List of Major League Baseball stolen base records

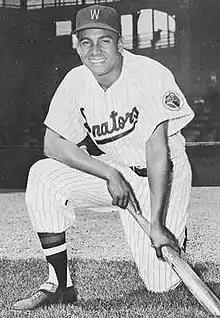
Julio Bécquer led the 1957 Washington Senators in stolen bases, with three.

Records for consecutive successful stolen base attempts are limited by the available data, as times caught stealing has been recorded officially only since 1920. Max Carey established a mark in 1922–23 of 36 consecutive stolen bases without being caught, which stood until it was broken by Davey Lopes with 38 consecutive steals in 1975. Lopes's record was broken by Vince Coleman with 50 consecutive stolen bases in 1988–89.